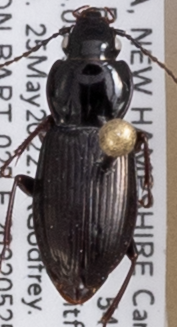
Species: Pterostichus pensylvanicus
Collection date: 2022-05-25
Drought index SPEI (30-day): -0.8
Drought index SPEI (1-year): -0.54
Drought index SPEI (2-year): -1.45